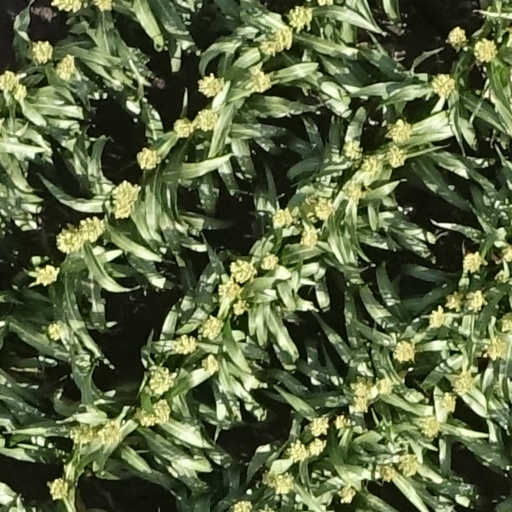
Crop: sorghum